Shir (Neolithic site)

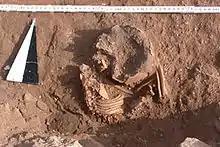
Baby funeral

There are numerous burials within the excavated part of the southern settlement area. Most of them were the graves of infants and young children, which were found in buildings under walls and stretches of lime plaster. Burials of adults were seldom, appearing mostly as individual graves outside of the houses. In the youngest layer of the central area was a larger space with numerous burials, which possibly can be addressed as an extramural necropolis. All of the burials contained only few grave goods. Turquoise beads are an exception and were found only in the graves of infants.